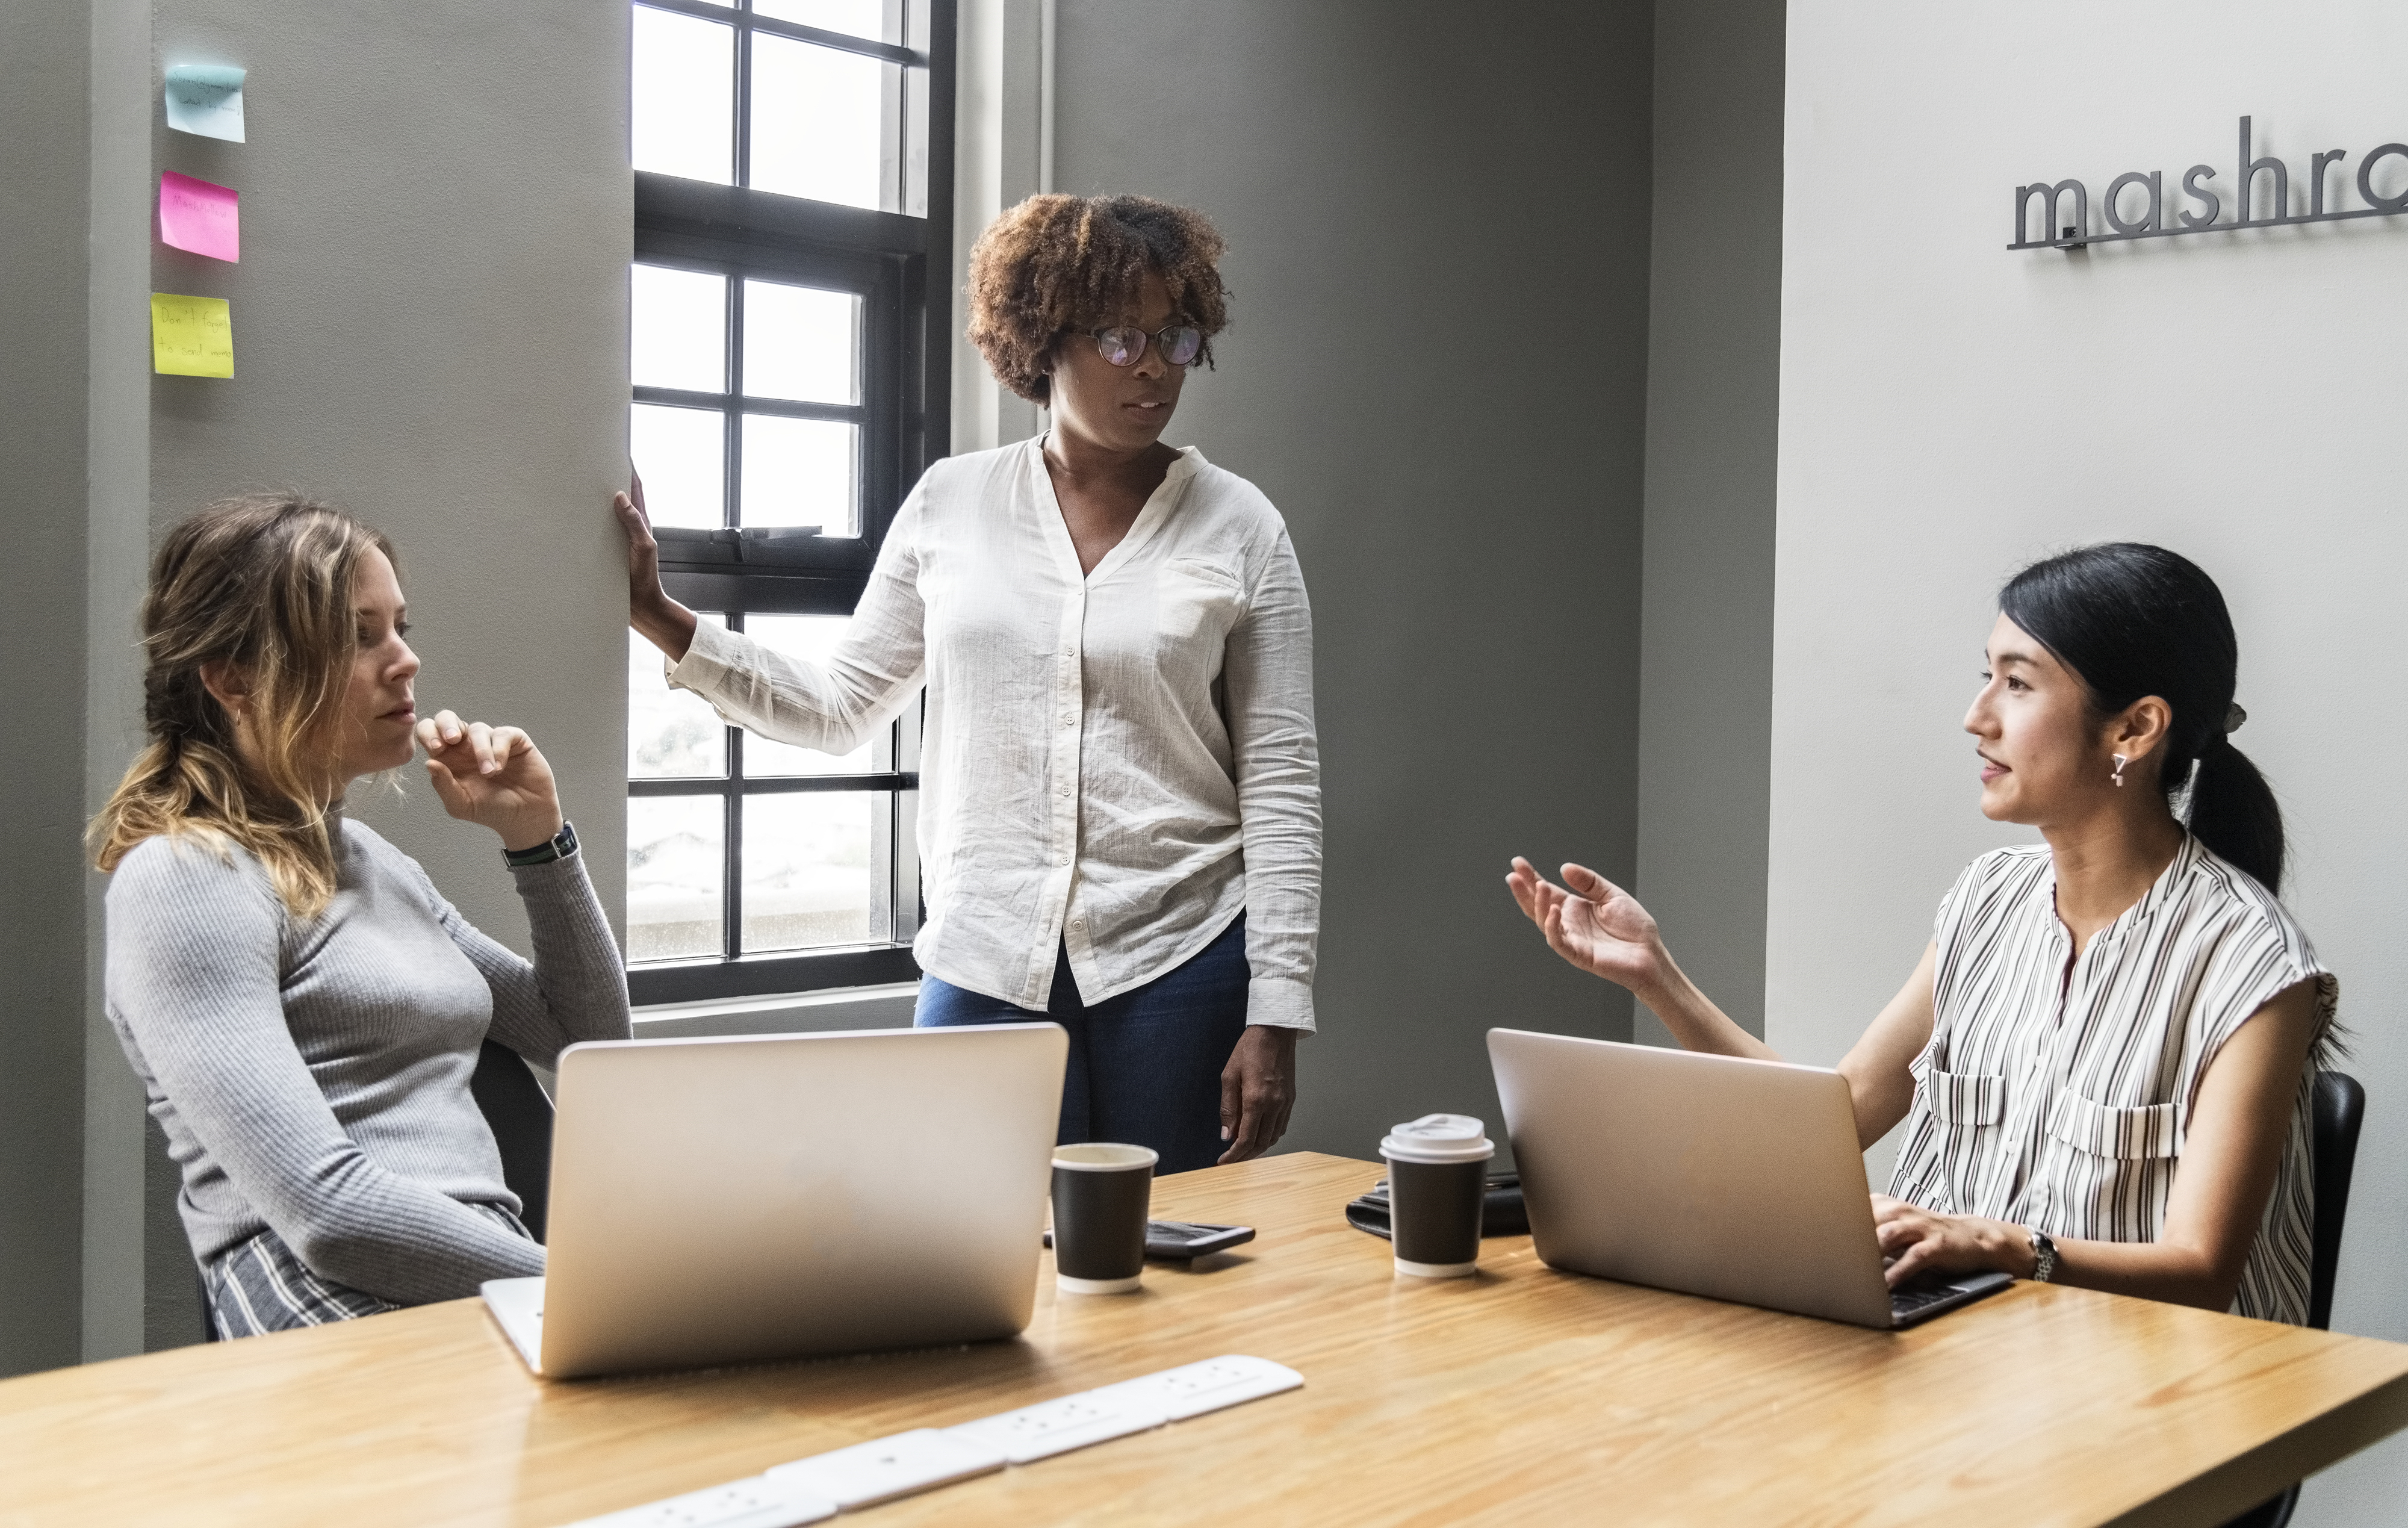
action, african american, african descent, american, asian, black, brainstorming, business, caucasian, cheerful, colleagues, communication, computer, concentrated, connection, digital device, discussion, diverse, entrepreneur, european, expression, friends, group, japanese, korean, laptop, manager, meeting, network, notebook, office, people, serious, startup, strategy, talking, team, teamwork, technology, together, training, vision, westerner, wireless, woman, work, working, workplace, workshop, workspace, conversation